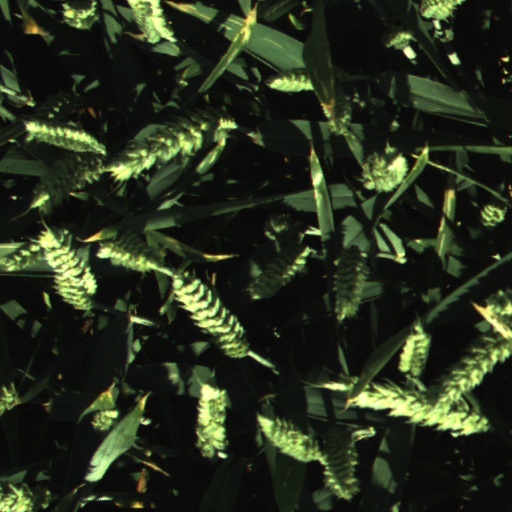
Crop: wheat